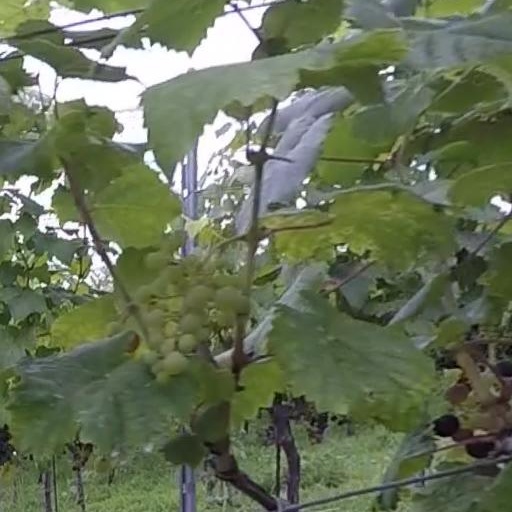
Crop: grape